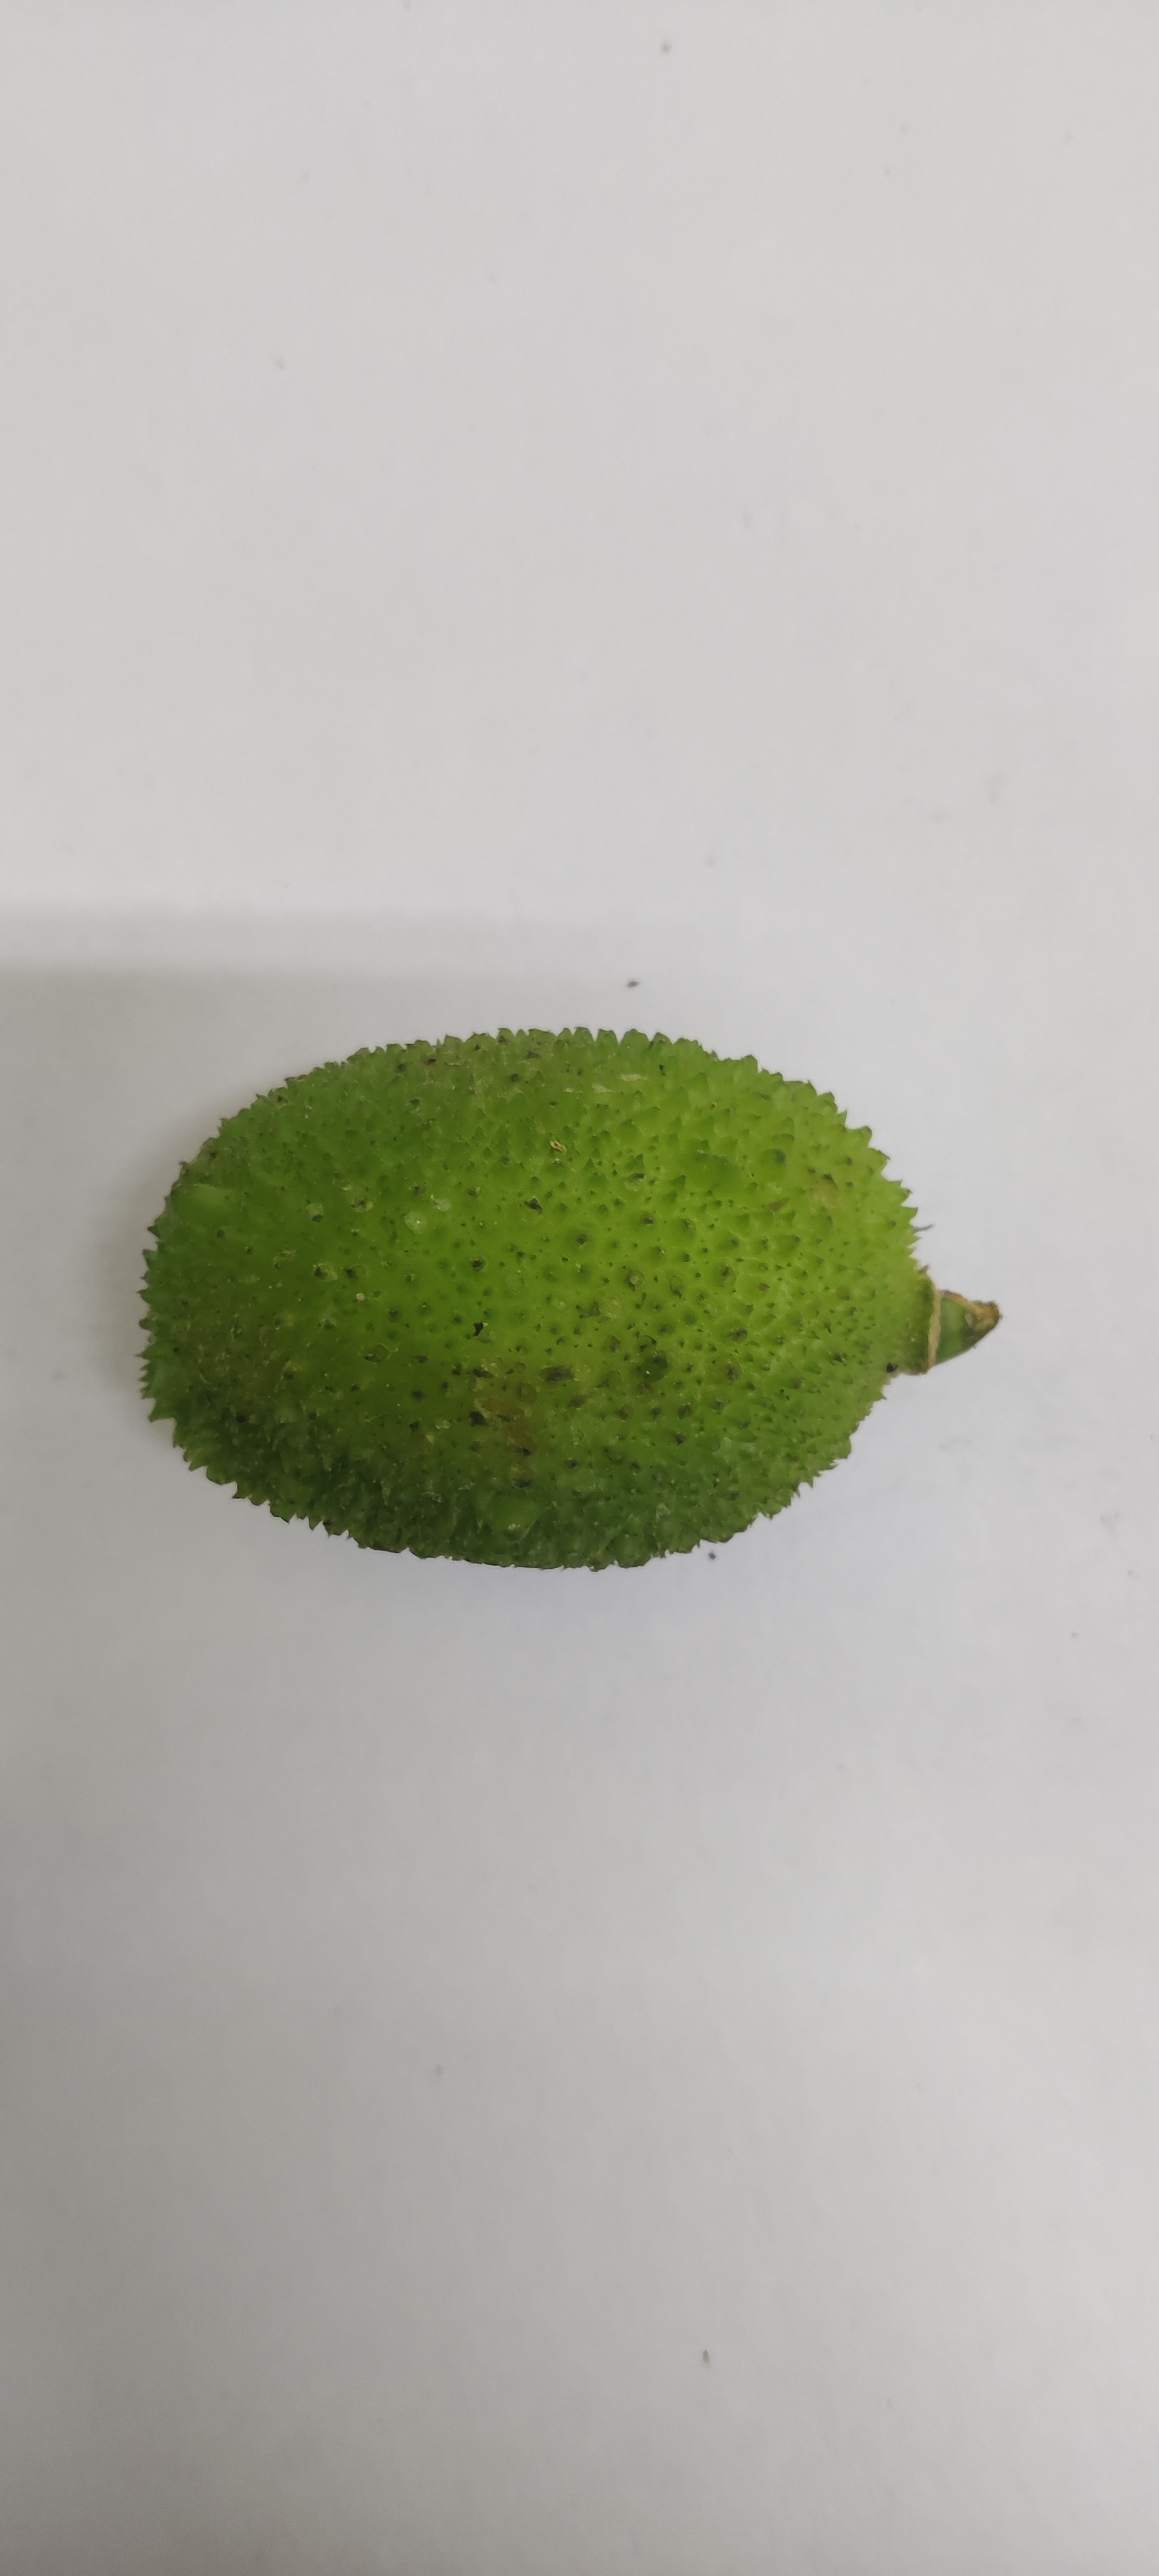
Crop: Spiny Gourd
Condition: Fresh